Nauru 19

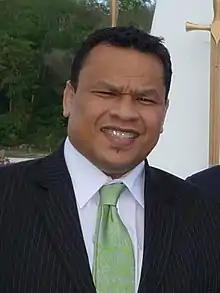
Sprent Dabwido, former president and one of the Nauru 19 defendants.

In 2016, three of the Nauru 19, John Jeremiah, Josh Kepae, and Job Cecil, pleaded guilty. After their prison sentences were extended by the Supreme Court of Nauru, they were able to successfully appeal to the High Court of Australia. After the High Court sent the matter back to the Supreme Court, the latter extended the prison sentences again. When the three protestors attempted to appeal to the High Court again, the Nauruan government had severed ties with the High Court on 13 March 2018, days before the due date of the appeal. This effectively removed the final possible avenue for appeal from the three protestors.